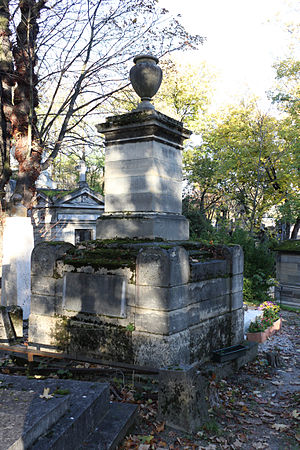
Ernst Frederik von Walterstorff / Generalguvernør
Ernst Frederik von Walterstorff grav, Cimetière du Père-Lachaise
Ernst Frederik greve von Waltersdorff var en dansk generalguvernør, diplomat og teaterchef.